November 2018 Kowloon West by-election

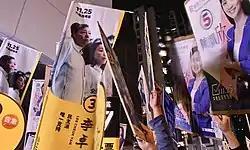
Election banners of Lee Cheuk-yan and Chan Hoi-yan were seen on the election day.

Lee's platform focuses on four themes: fighting for democracy, better living, a stronger civil society and resisting the "mainlandisation" of Hong Kong, while Chan said she intended to put citizens' welfare above politics. She admitted to being a member of the pro-Beijing camp only after she denied it even though her campaign rally attended by leaders from the camp. Chan also relied on the high popularity of former Secretary for Food and Health Ko Wing-man to sway swing votes, while Lee, learning from the defeat in March, struck a better balance between online and on-the-ground campaigns as the March pro-democracy candidate Yiu Chung-yim was criticised for focusing too much on online campaigns. He also highlighted his crucial goal of preventing a pro-Beijing dominance in the geographical constituencies, which meant the pro-democracy would lose the veto power against pro-Beijing attempts of changing the Rules of Procedure of the Legislative Council if they gained one more seats over the pro-democrats.